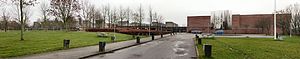
Langkaer Gymnasium, STX, HF & IB World School
Indkørsel til Langkær Gymnasium i 2008.
Langkær gymnasium og HF i Tilst ved Århus
I 2018 fusionerede Langkaer Gymnasium, STX, HF & IB World School med AARHUS TECH og gymnasiet skiftede navn til AARHUS GYMNASIUM, Tilst